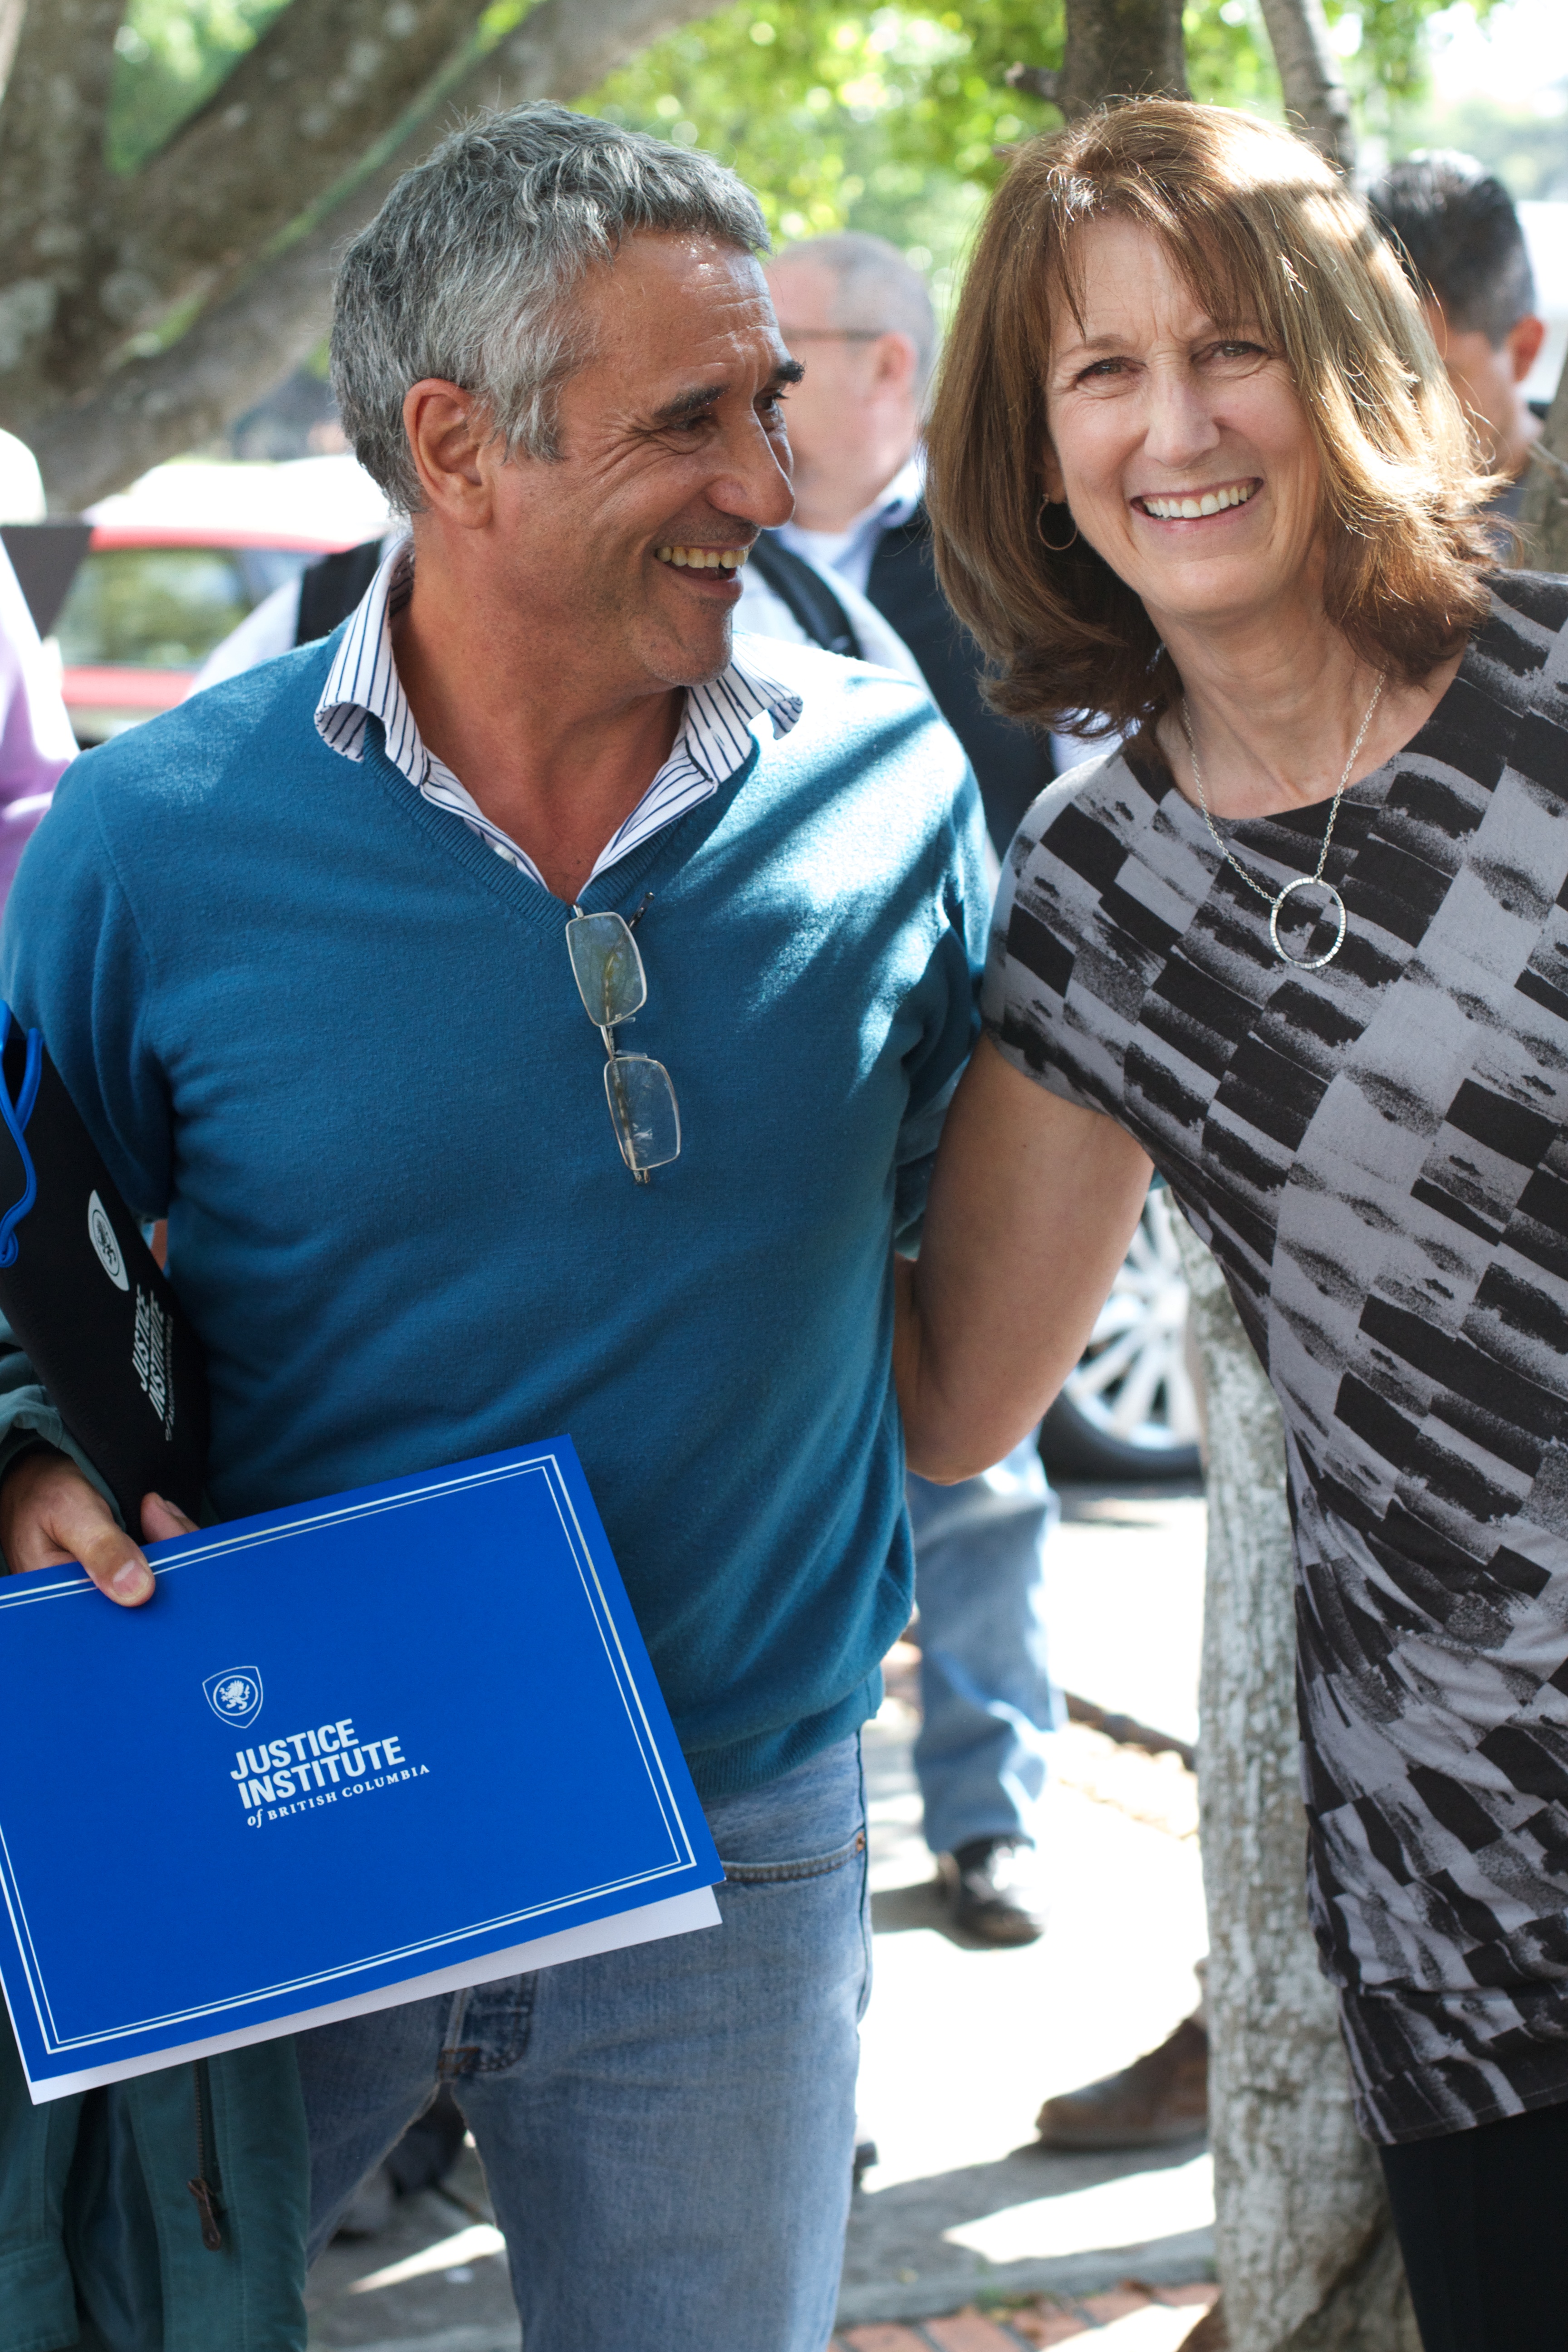
person, youth, community, udgagora